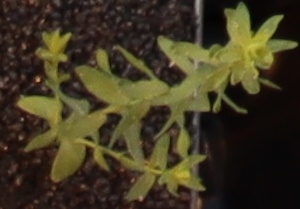
Label: Flax